Mary Anne Stebbing

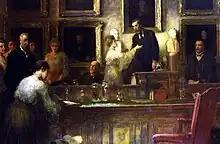
The final version of the painting in which Stebbing has been painted out

Stebbing was the daughter of botanist and entomologist William Wilson Saunders. Growing up she was involved in gathering, identifying and sketching botanicals for her father, as well as caring for the garden. Her husband, zoologist Thomas Roscoe Rede Stebbing described her family as a “very nest of naturalists” in his autobiography. She met her husband through the Holmesdale Natural History Club which had been set up by her father. They married in 1867 and as a wedding gift Mary presented him with a volume of orchids she had drawn herself with the note “to my dear husband”. Following their marriage they moved to Torquay, Cornwall, before moving to Tunbridge Wells in 1877. On their golden anniversary they spent a portion of the day drawing together. T.R.R. Stebbing died in July 1926, and Mary Anne died on 21 January 1927 in Tunbridge Wells. She was buried in Rusthall.